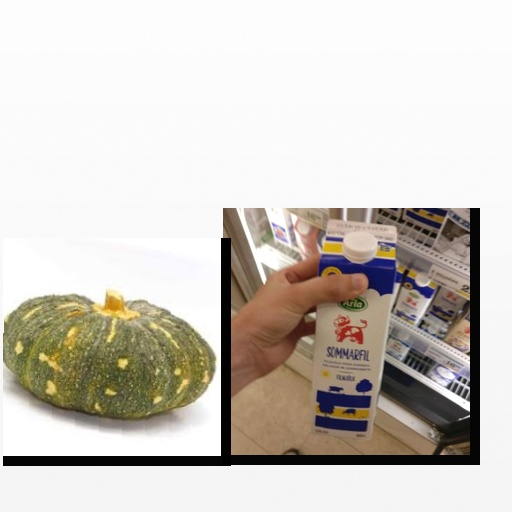
Food items: pumpkin, sour_milk